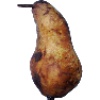
Label: Pear Abate 1